Describe the emotion expressed in this image:  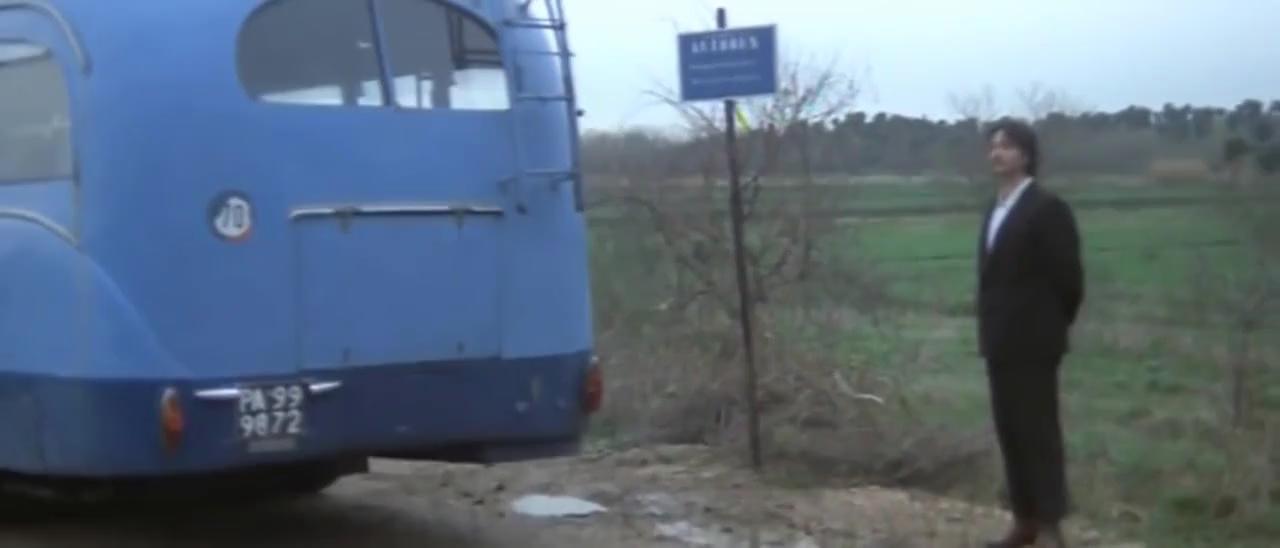
This person displays Fear, valence and arousal with low intensity.